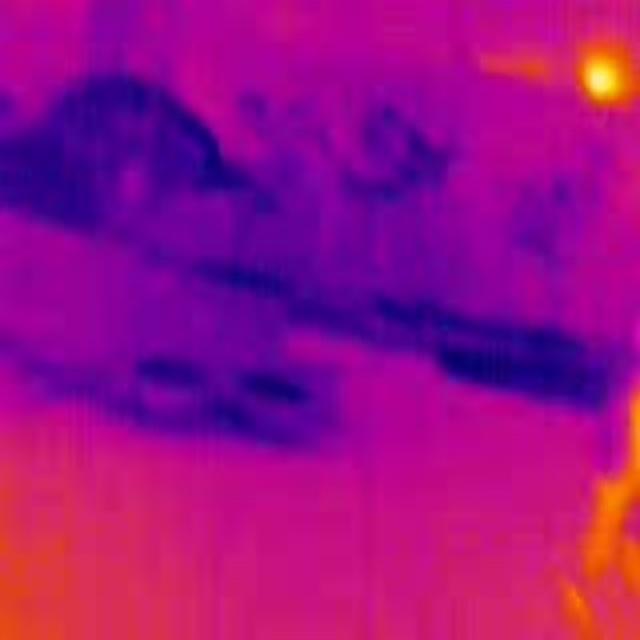
Detected objects:
label: person